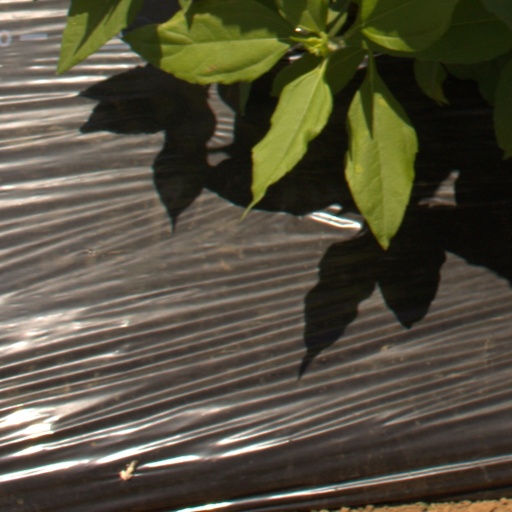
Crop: Jerusalem artichoke